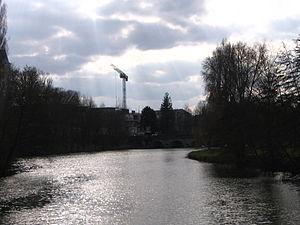
Le Pont-Neuf, à Châteauroux, Indre, France."
Châteauroux est une commune française, préfecture du département de l'Indre en région Centre-Val de Loire.